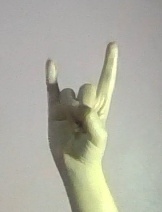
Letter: la